Zawiyet Sidi Amar Cherif

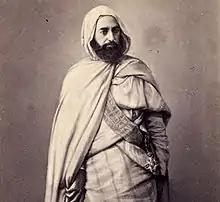
Emir Abdelkader (1808–1883)

When the French landed in Algiers during 1830 and the period of Ottoman Algeria gave way to an African state dislocated and invaded by colonial troops of the invading French Army, the zawiya of Sahel Bouberak could no longer be satisfied with their level of education in Sufism. Therefore, Cheikh Cherifi soon allied with Cheikh Ben Zamoum to counter the advance of French colonial appetites towards Kabylia and the valleys of Oued Isser and Oued Sebaou until 1837.